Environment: real
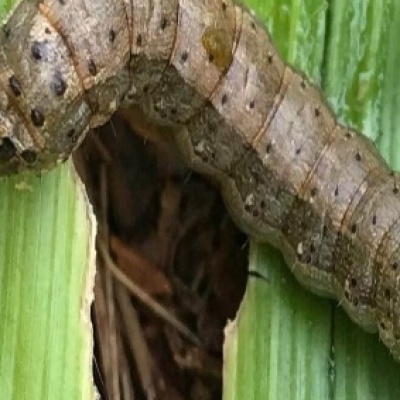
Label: fall_armyworm